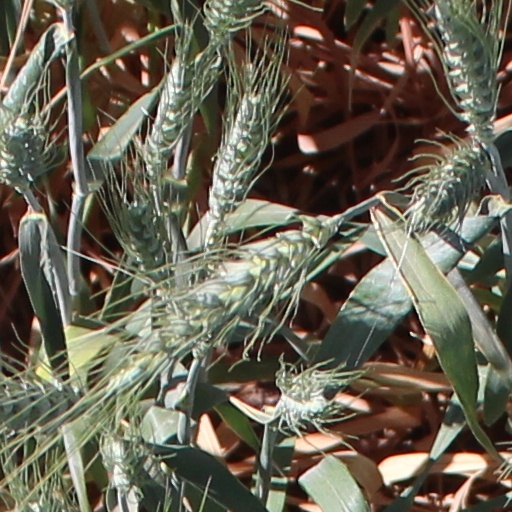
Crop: wheat